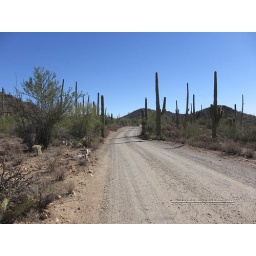
A road in the Arizona desert against a blue sky